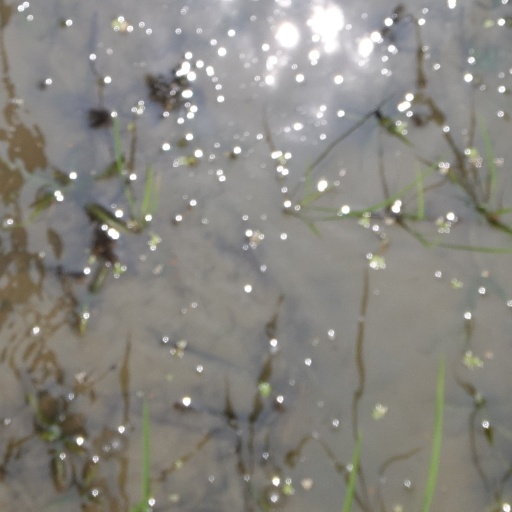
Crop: rice